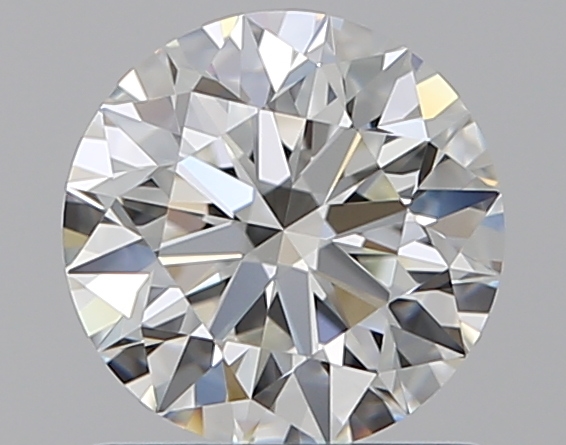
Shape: round
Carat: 0.9
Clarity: VVS2
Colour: I
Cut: EX
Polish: EX
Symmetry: EX
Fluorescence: N
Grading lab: GIA
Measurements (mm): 6.15 x 6.18 x 3.85